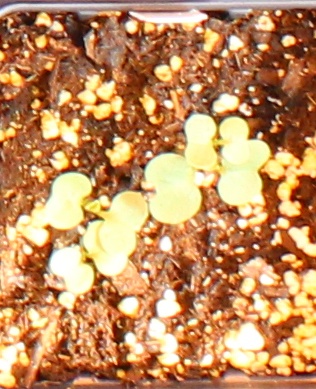
Label: Canola